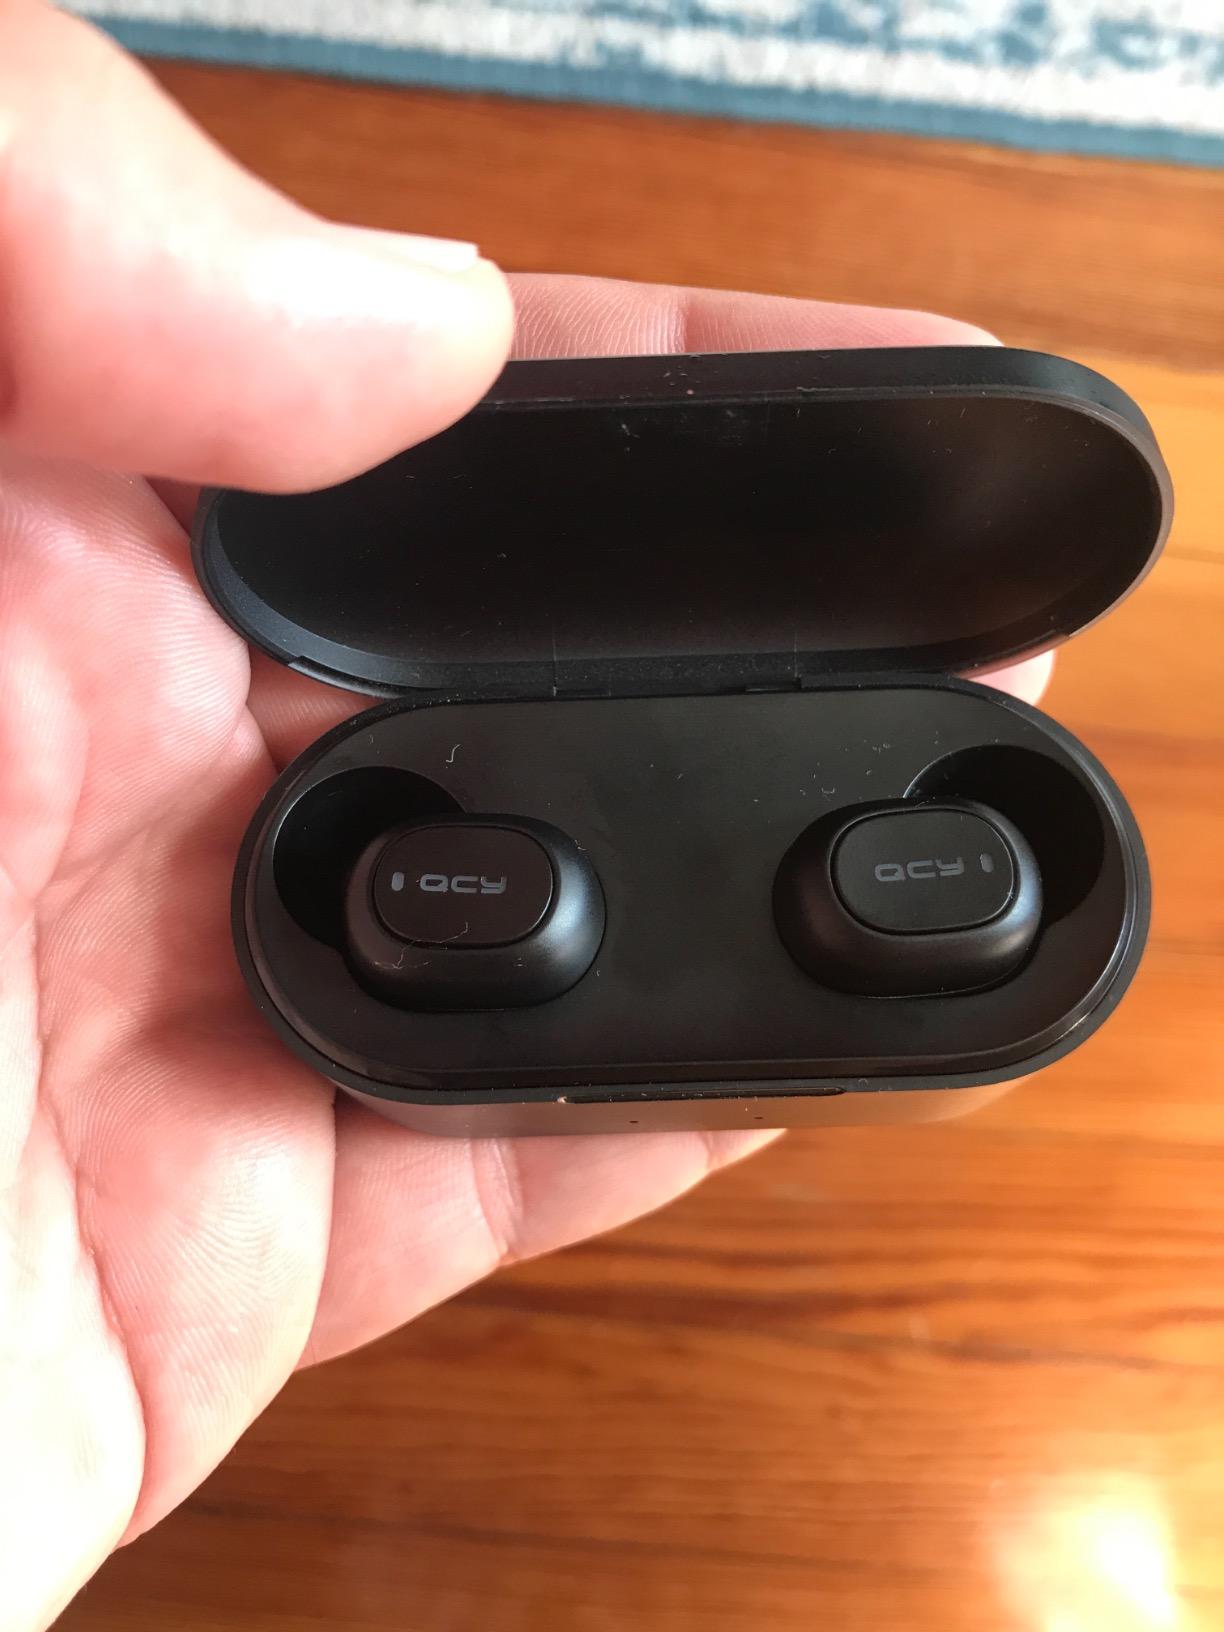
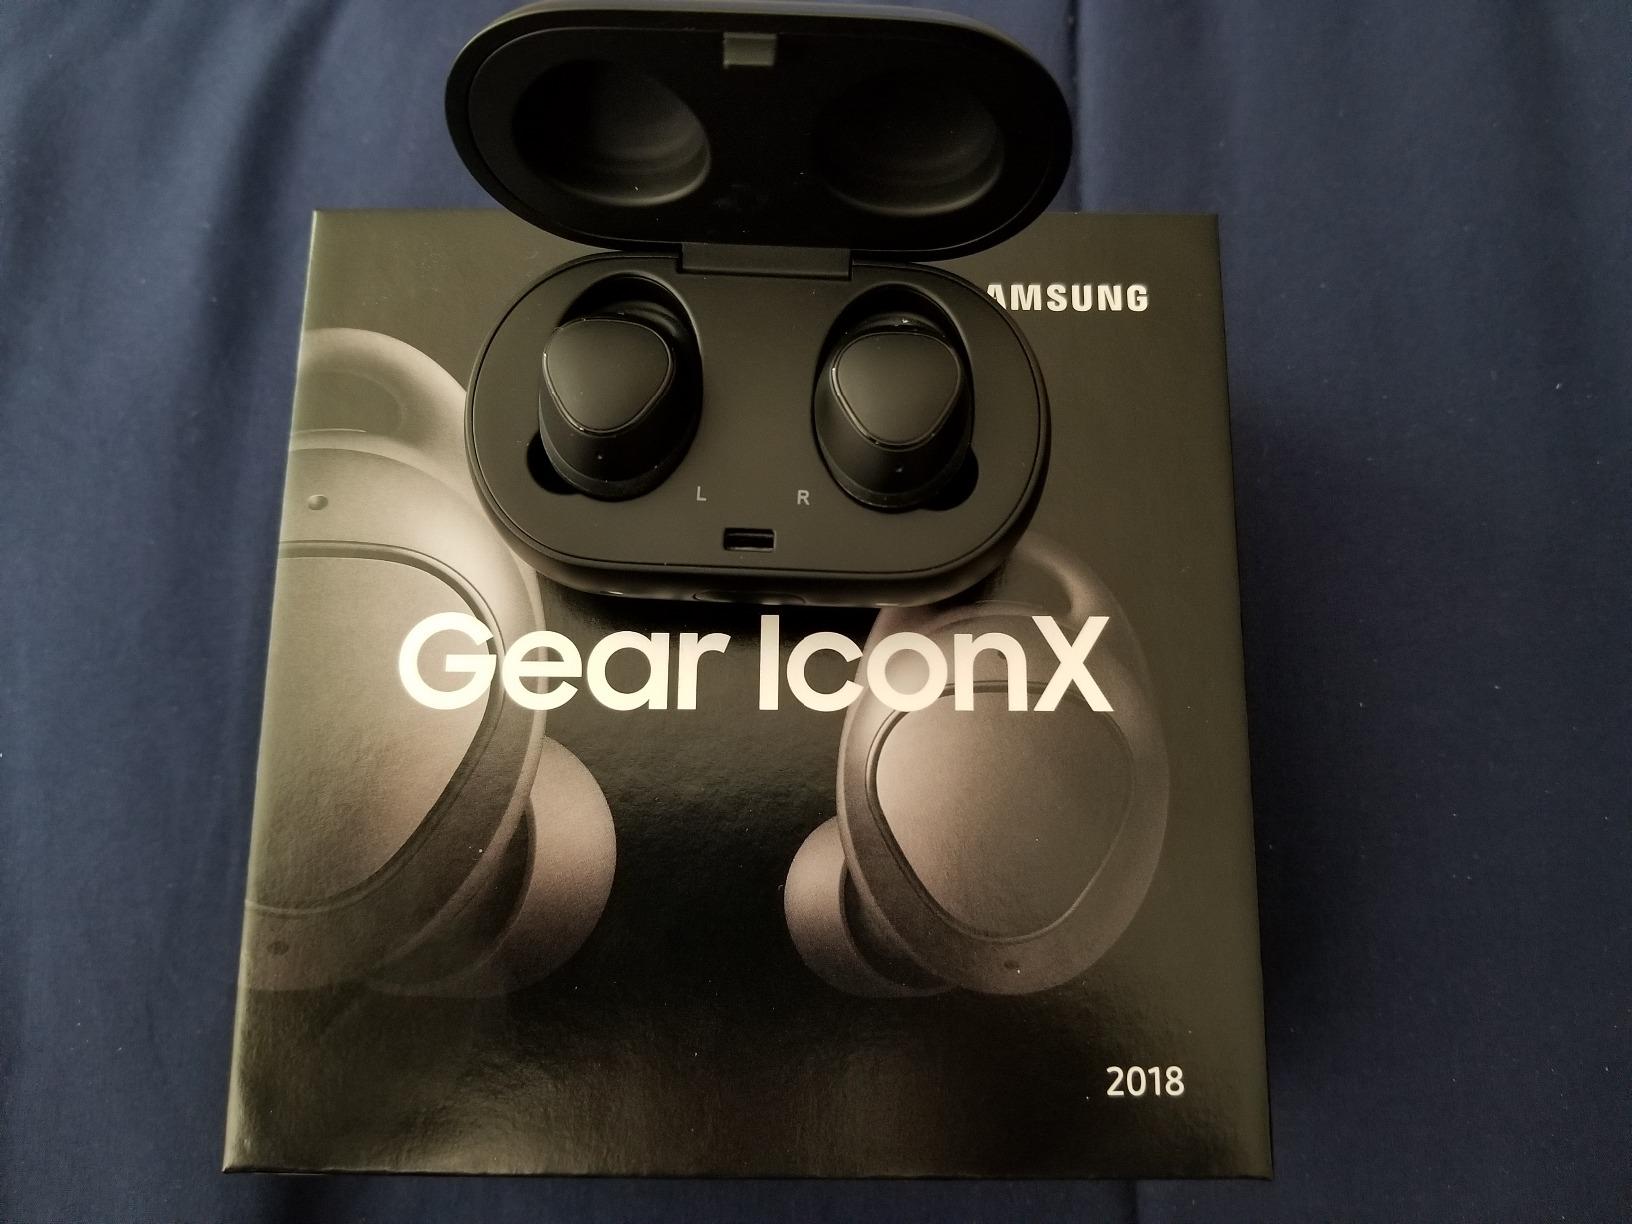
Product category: earbuds
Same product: no